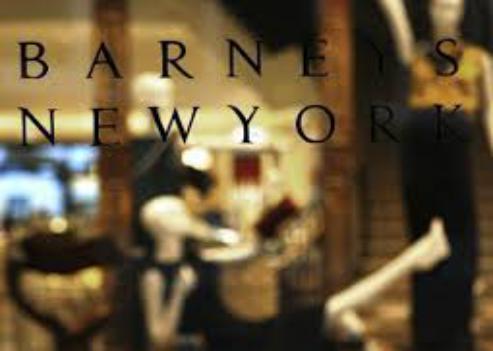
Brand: Barneys New York
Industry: Clothes